Texas City disaster

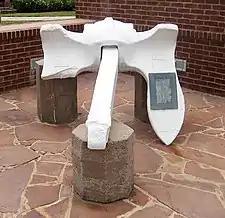
This 2-ton anchor was thrown more than 1.6 miles when "Grandcamp "exploded.

At 9:12 a.m., the ammonium nitrate reached an explosive threshold from the combination of heat and pressure. "Grandcamp" detonated, causing utter destruction within and extreme damage throughout the port. The tremendous blast produced a tsunami and a shockwave, levelling nearly 1,000 buildings on land. Among the buildings destroyed was a Monsanto Chemical Company plant, killing 145 of its 450 workers.